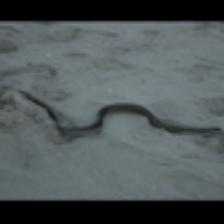
Label: NonHuman